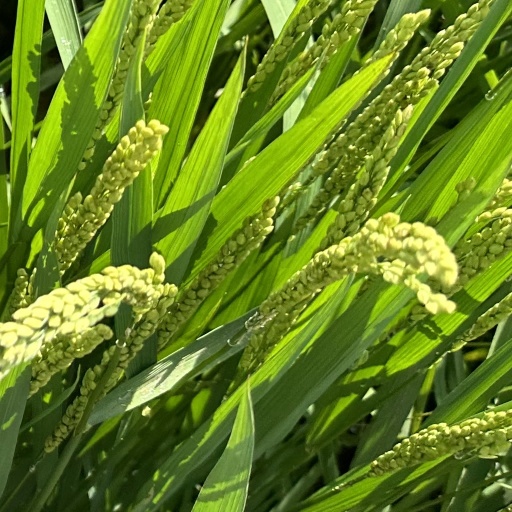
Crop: rice